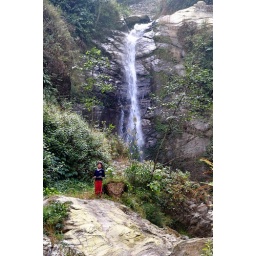
I observed lot of child labor in Sikkim. Seen here is a little boy collecting grass